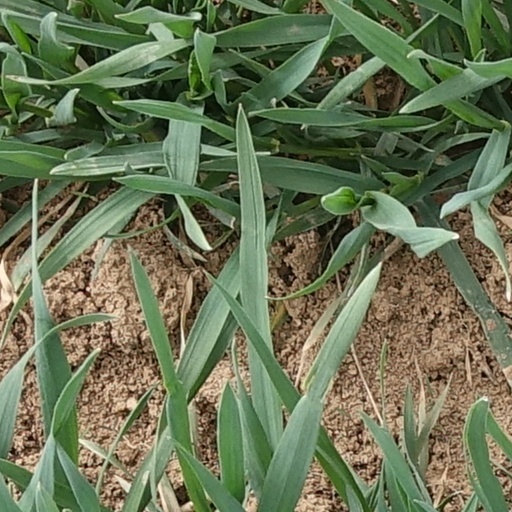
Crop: wheat